SOCATA TB family

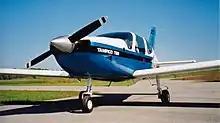
Socata TB9 Tampico

During the mid-1970s, French aircraft company SOCATA commenced design work on what would become the TB family of general aircraft; a key ambition of this new product line was to entirely replace the firm's existing and highly successful Rallye series of aircraft. The first prototype, powered by a Avco Lycoming O-320 engine, flew on 23 September 1977 but was lost during spin testing on 15 December that year. A second prototype was fitted with a engine. As intended, throughout 1979, production of the Rallye family began to draw down as production of the new family; In initial entry models of which were designated as the "TB-9 Tampico" and the "TB-10 Tobago", with type certification by the French Directorate General for Civil Aviation on 26 April 1979. On 18 December 1980, an improved model of the aircraft, designated as the "TB20", was awarded its type certification by the French aviation authorities. During March 1981, the first delivery of a production TB20 was completed to a German customer. Various improved models of the TB series were subsequently developed.